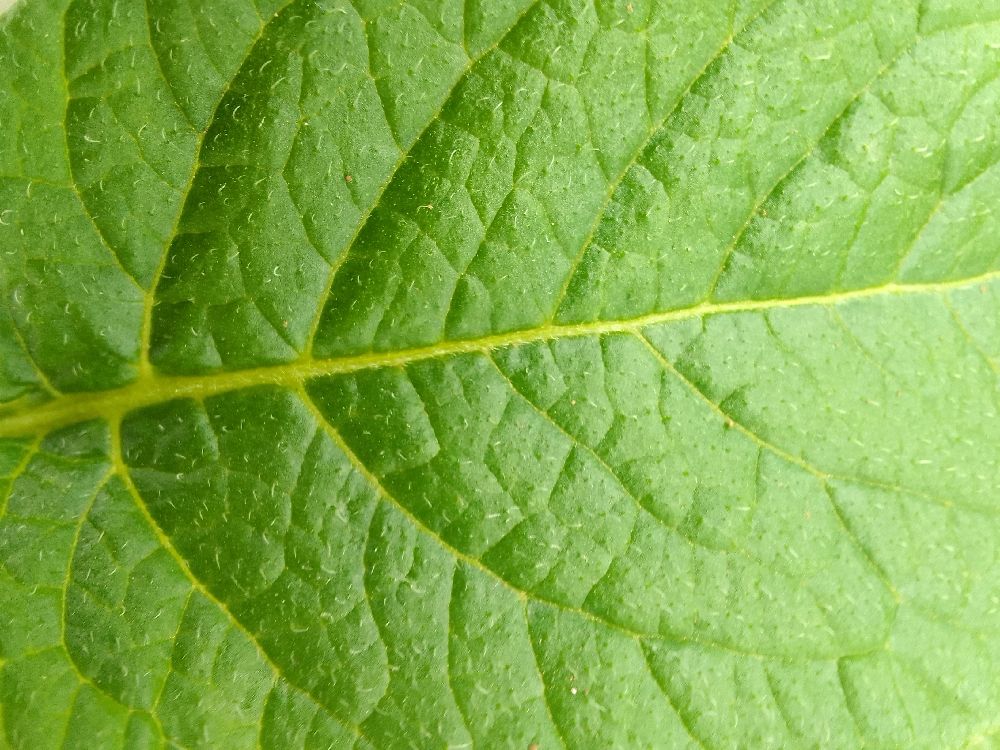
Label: Healthy